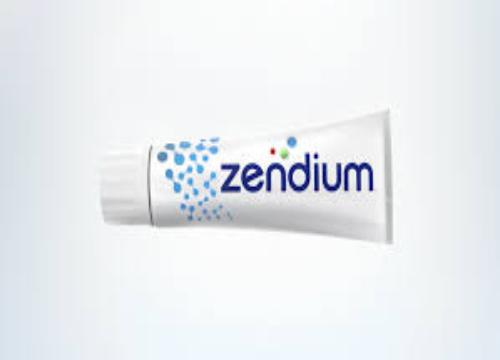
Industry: Medical